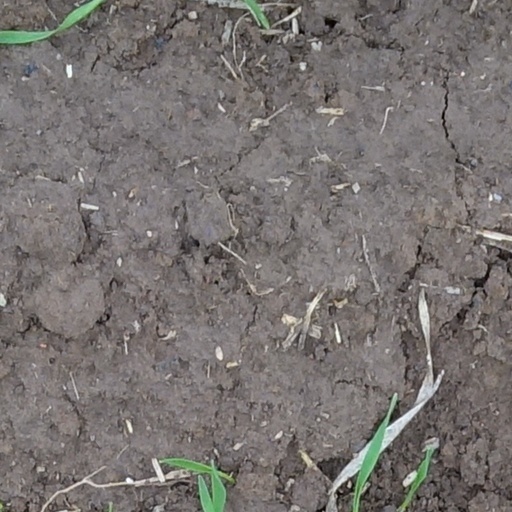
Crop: wheat